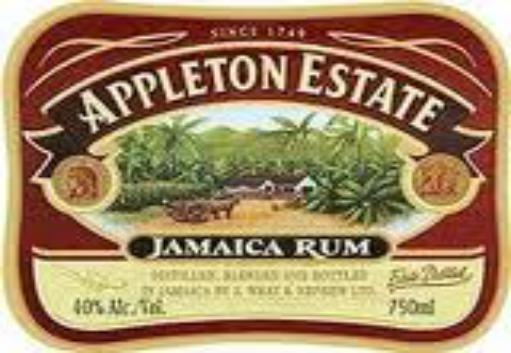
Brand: Appleton Estate
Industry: Food